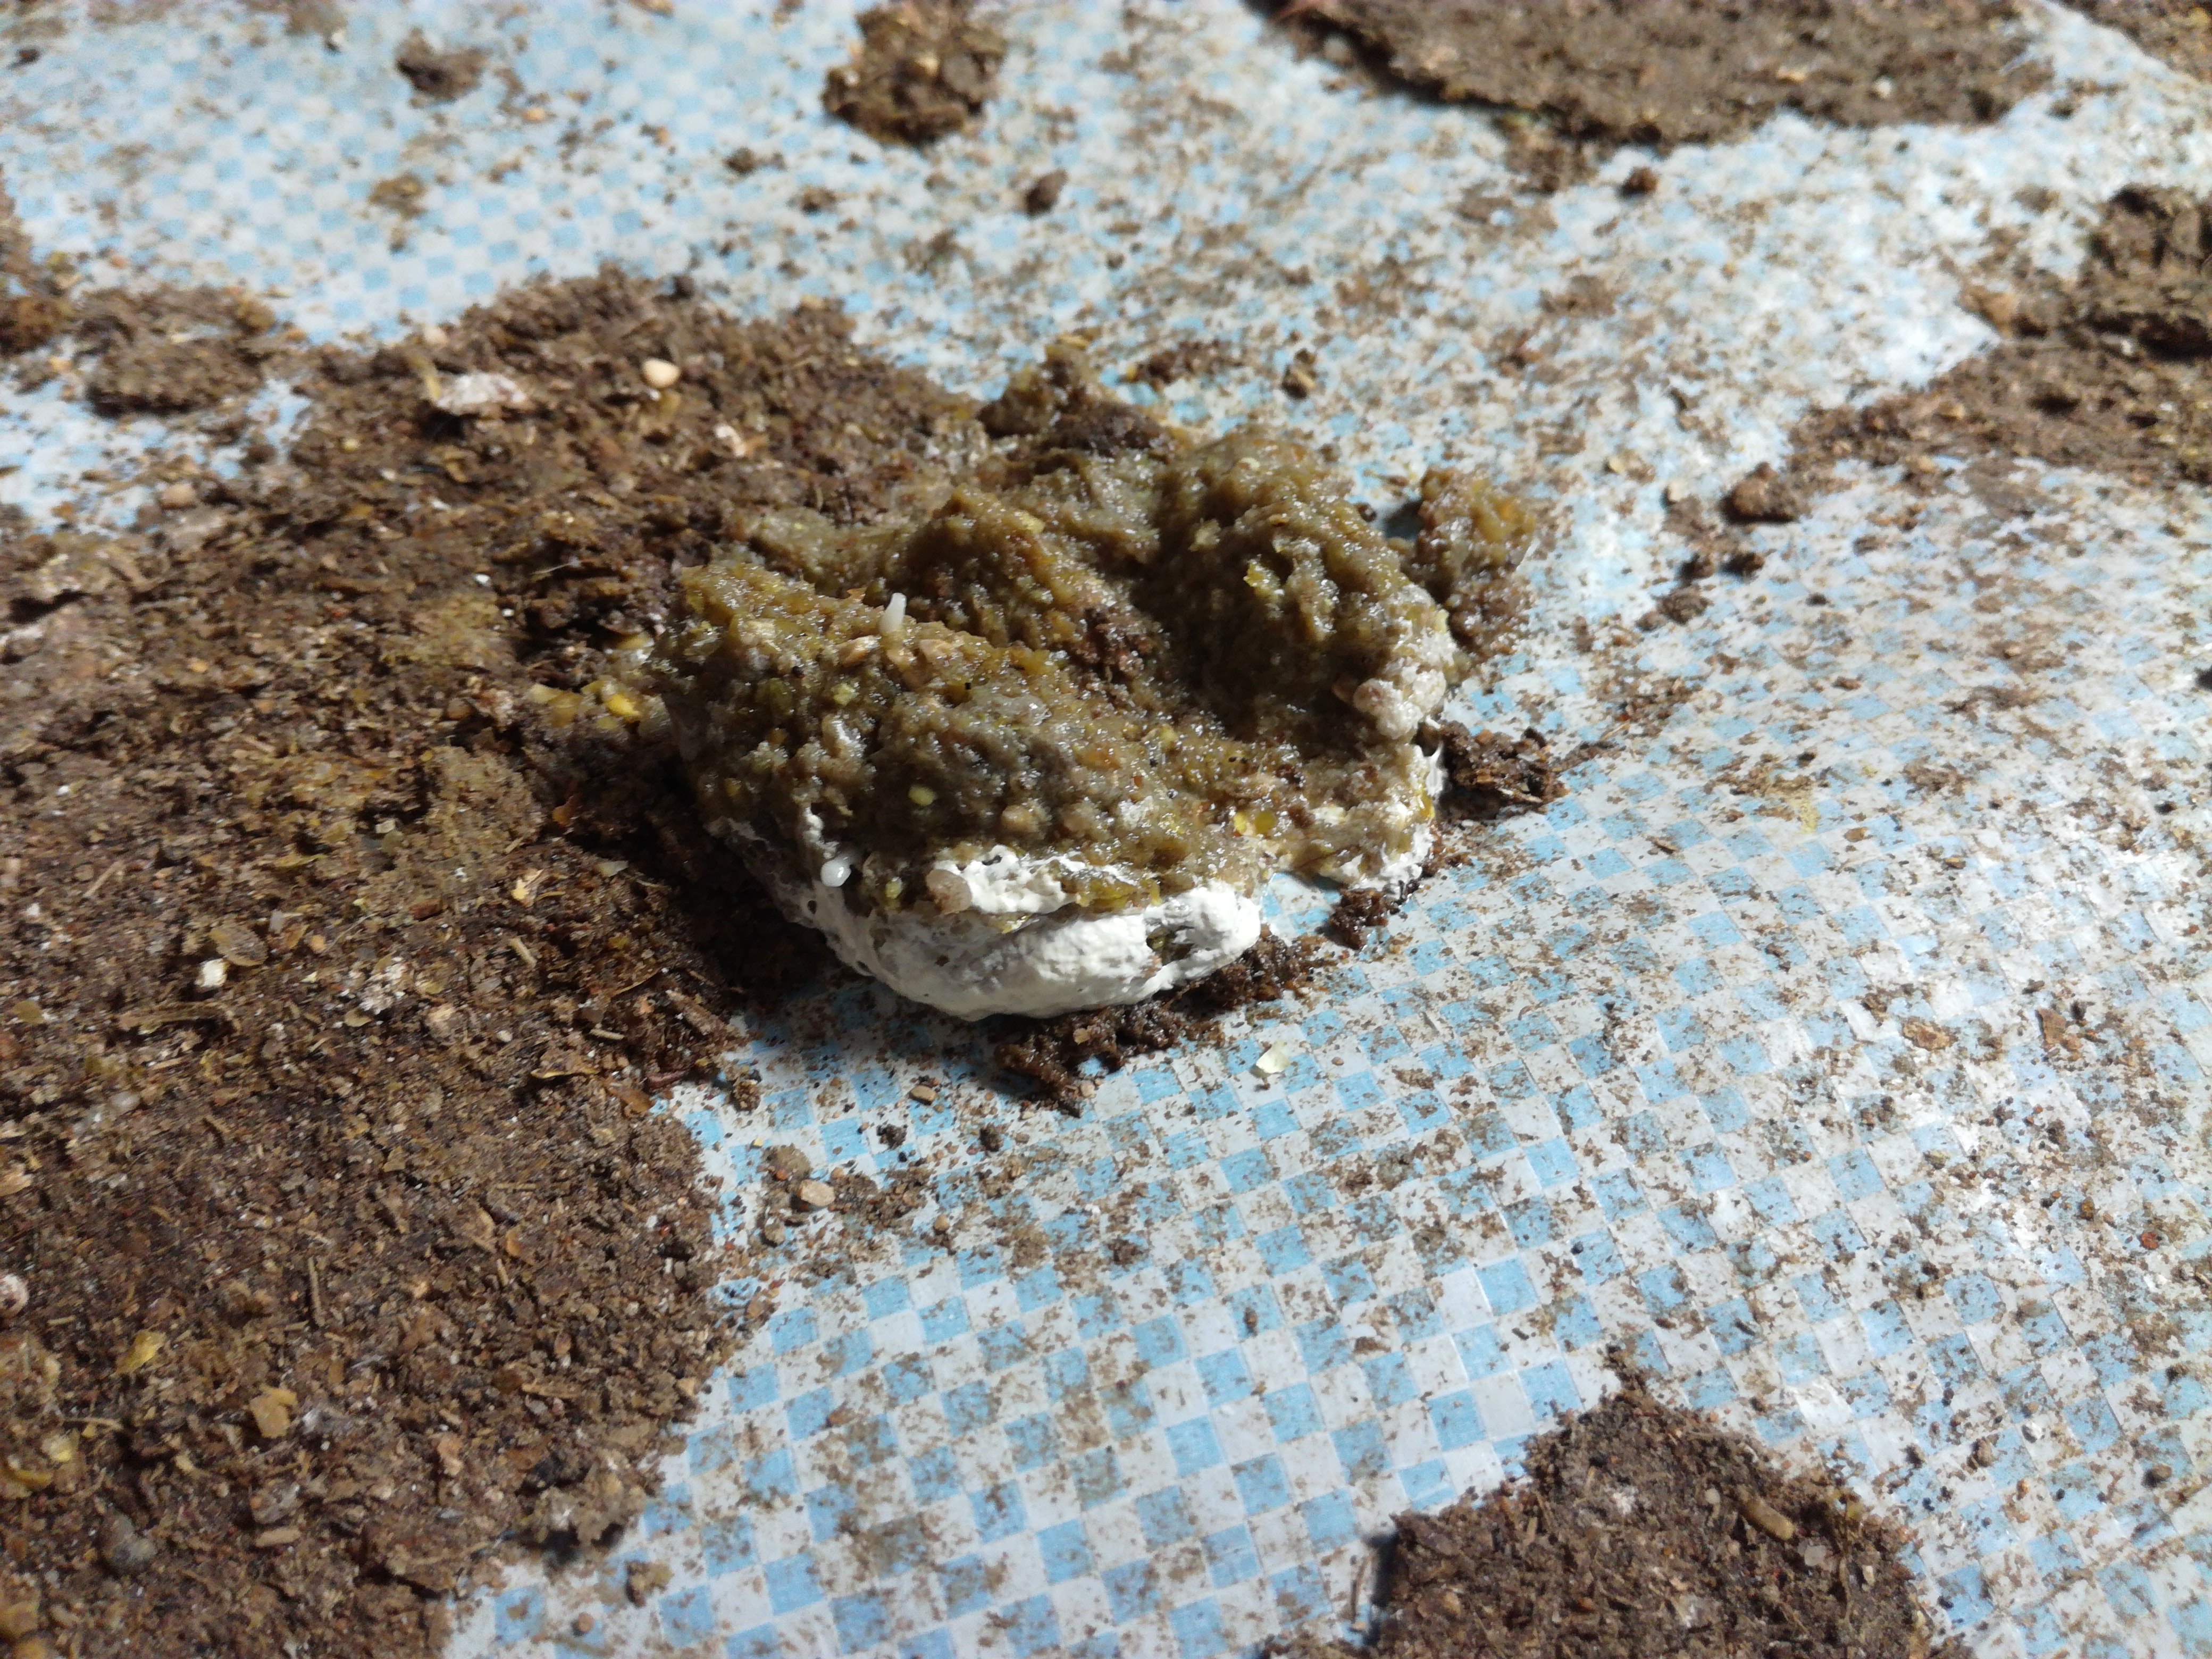
PCR-confirmed diagnosis: Healthy